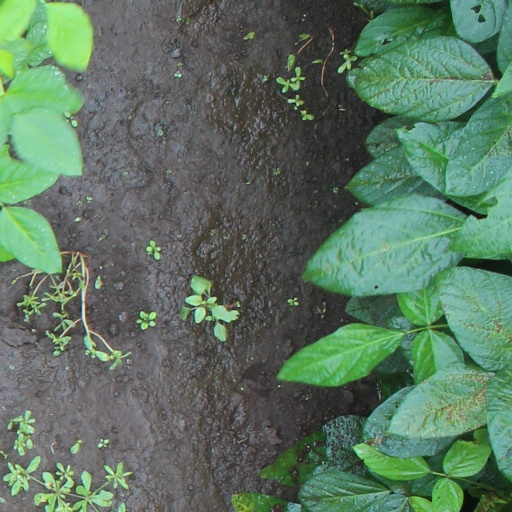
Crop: soybean